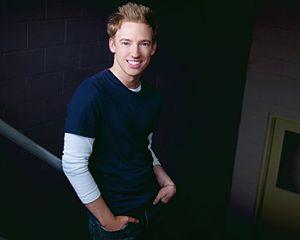
Daniel Arthur "Danny" Smith est un acteur, scénariste et musicien canadien né le 2 octobre 1973 à Montréal au Québec, et résidant à Toronto dans l'Ontario.
Le Loup-garou du campus est une série télévisée canadienne en 65 épisodes de 22 minutes, créée par Christopher Briggs et Peter A. Knight, diffusée entre le 2 avril 1999 et le 27 avril 2002 sur YTV au Canada et sur Fox Family aux États-Unis.